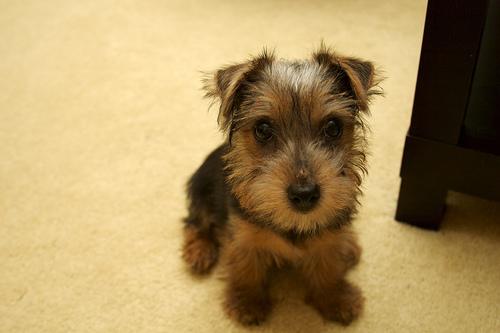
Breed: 203-n000027-Norfolk_terrier